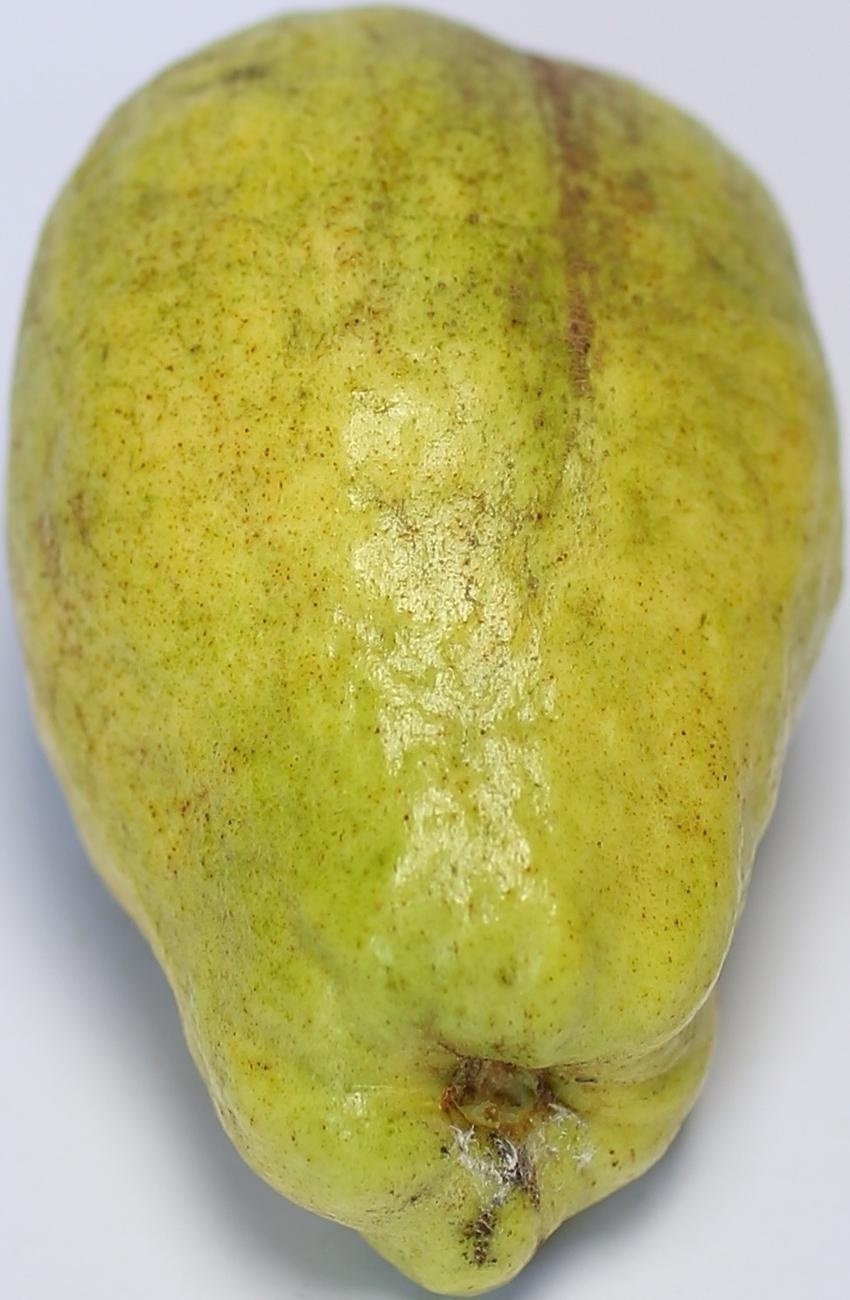
Maturity: mature-green
Variety: thadhrami